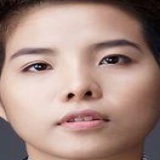
ca sĩ Vũ Cát Tường